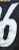
Number: 6